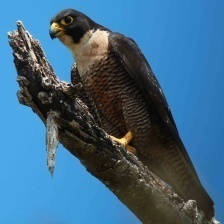
Species: PEREGRINE FALCON
Scientific name: FALCO PEREGRINUS